Edge (wrestler)

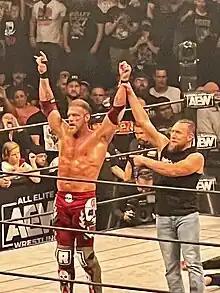
Copeland and Bryan Danielson in October 2023

On March 31, 2012, Edge was inducted into the WWE Hall of Fame by Christian, during WrestleMania XXVIII weekend. Edge made a surprise appearance on the April 23 episode of "Raw SuperShow", confronting his long-time rival John Cena about Brock Lesnar. On the September 21 episode of "SmackDown", Edge made an appearance addressing Team Hell No. Edge returned on the September 9, 2013, episode of "Raw" in his hometown of Toronto where he hosted his talk show "The Cutting Edge" having Daniel Bryan as his special guest.